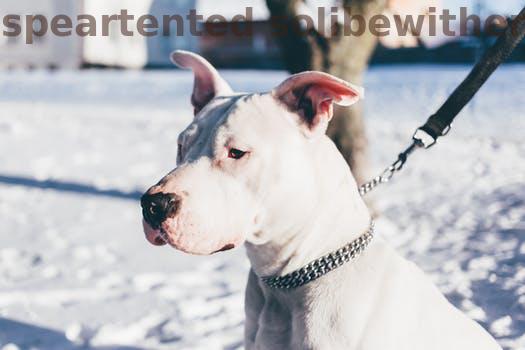
Label: Watermark